Question: Please indicate a possible affordance area of the bottle that can be used for drinking
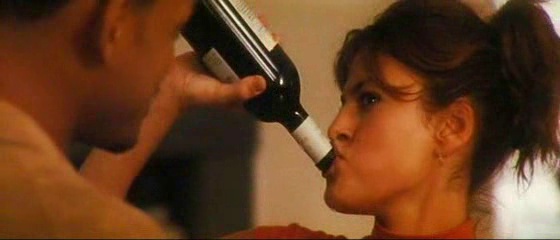
Answer: [183.5, 0, 338.5, 172]